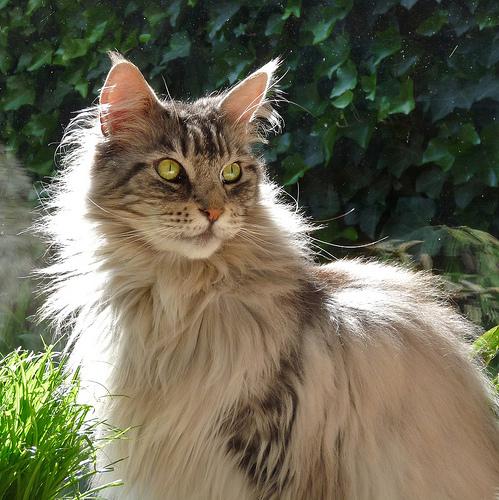
Breed: Maine Coon